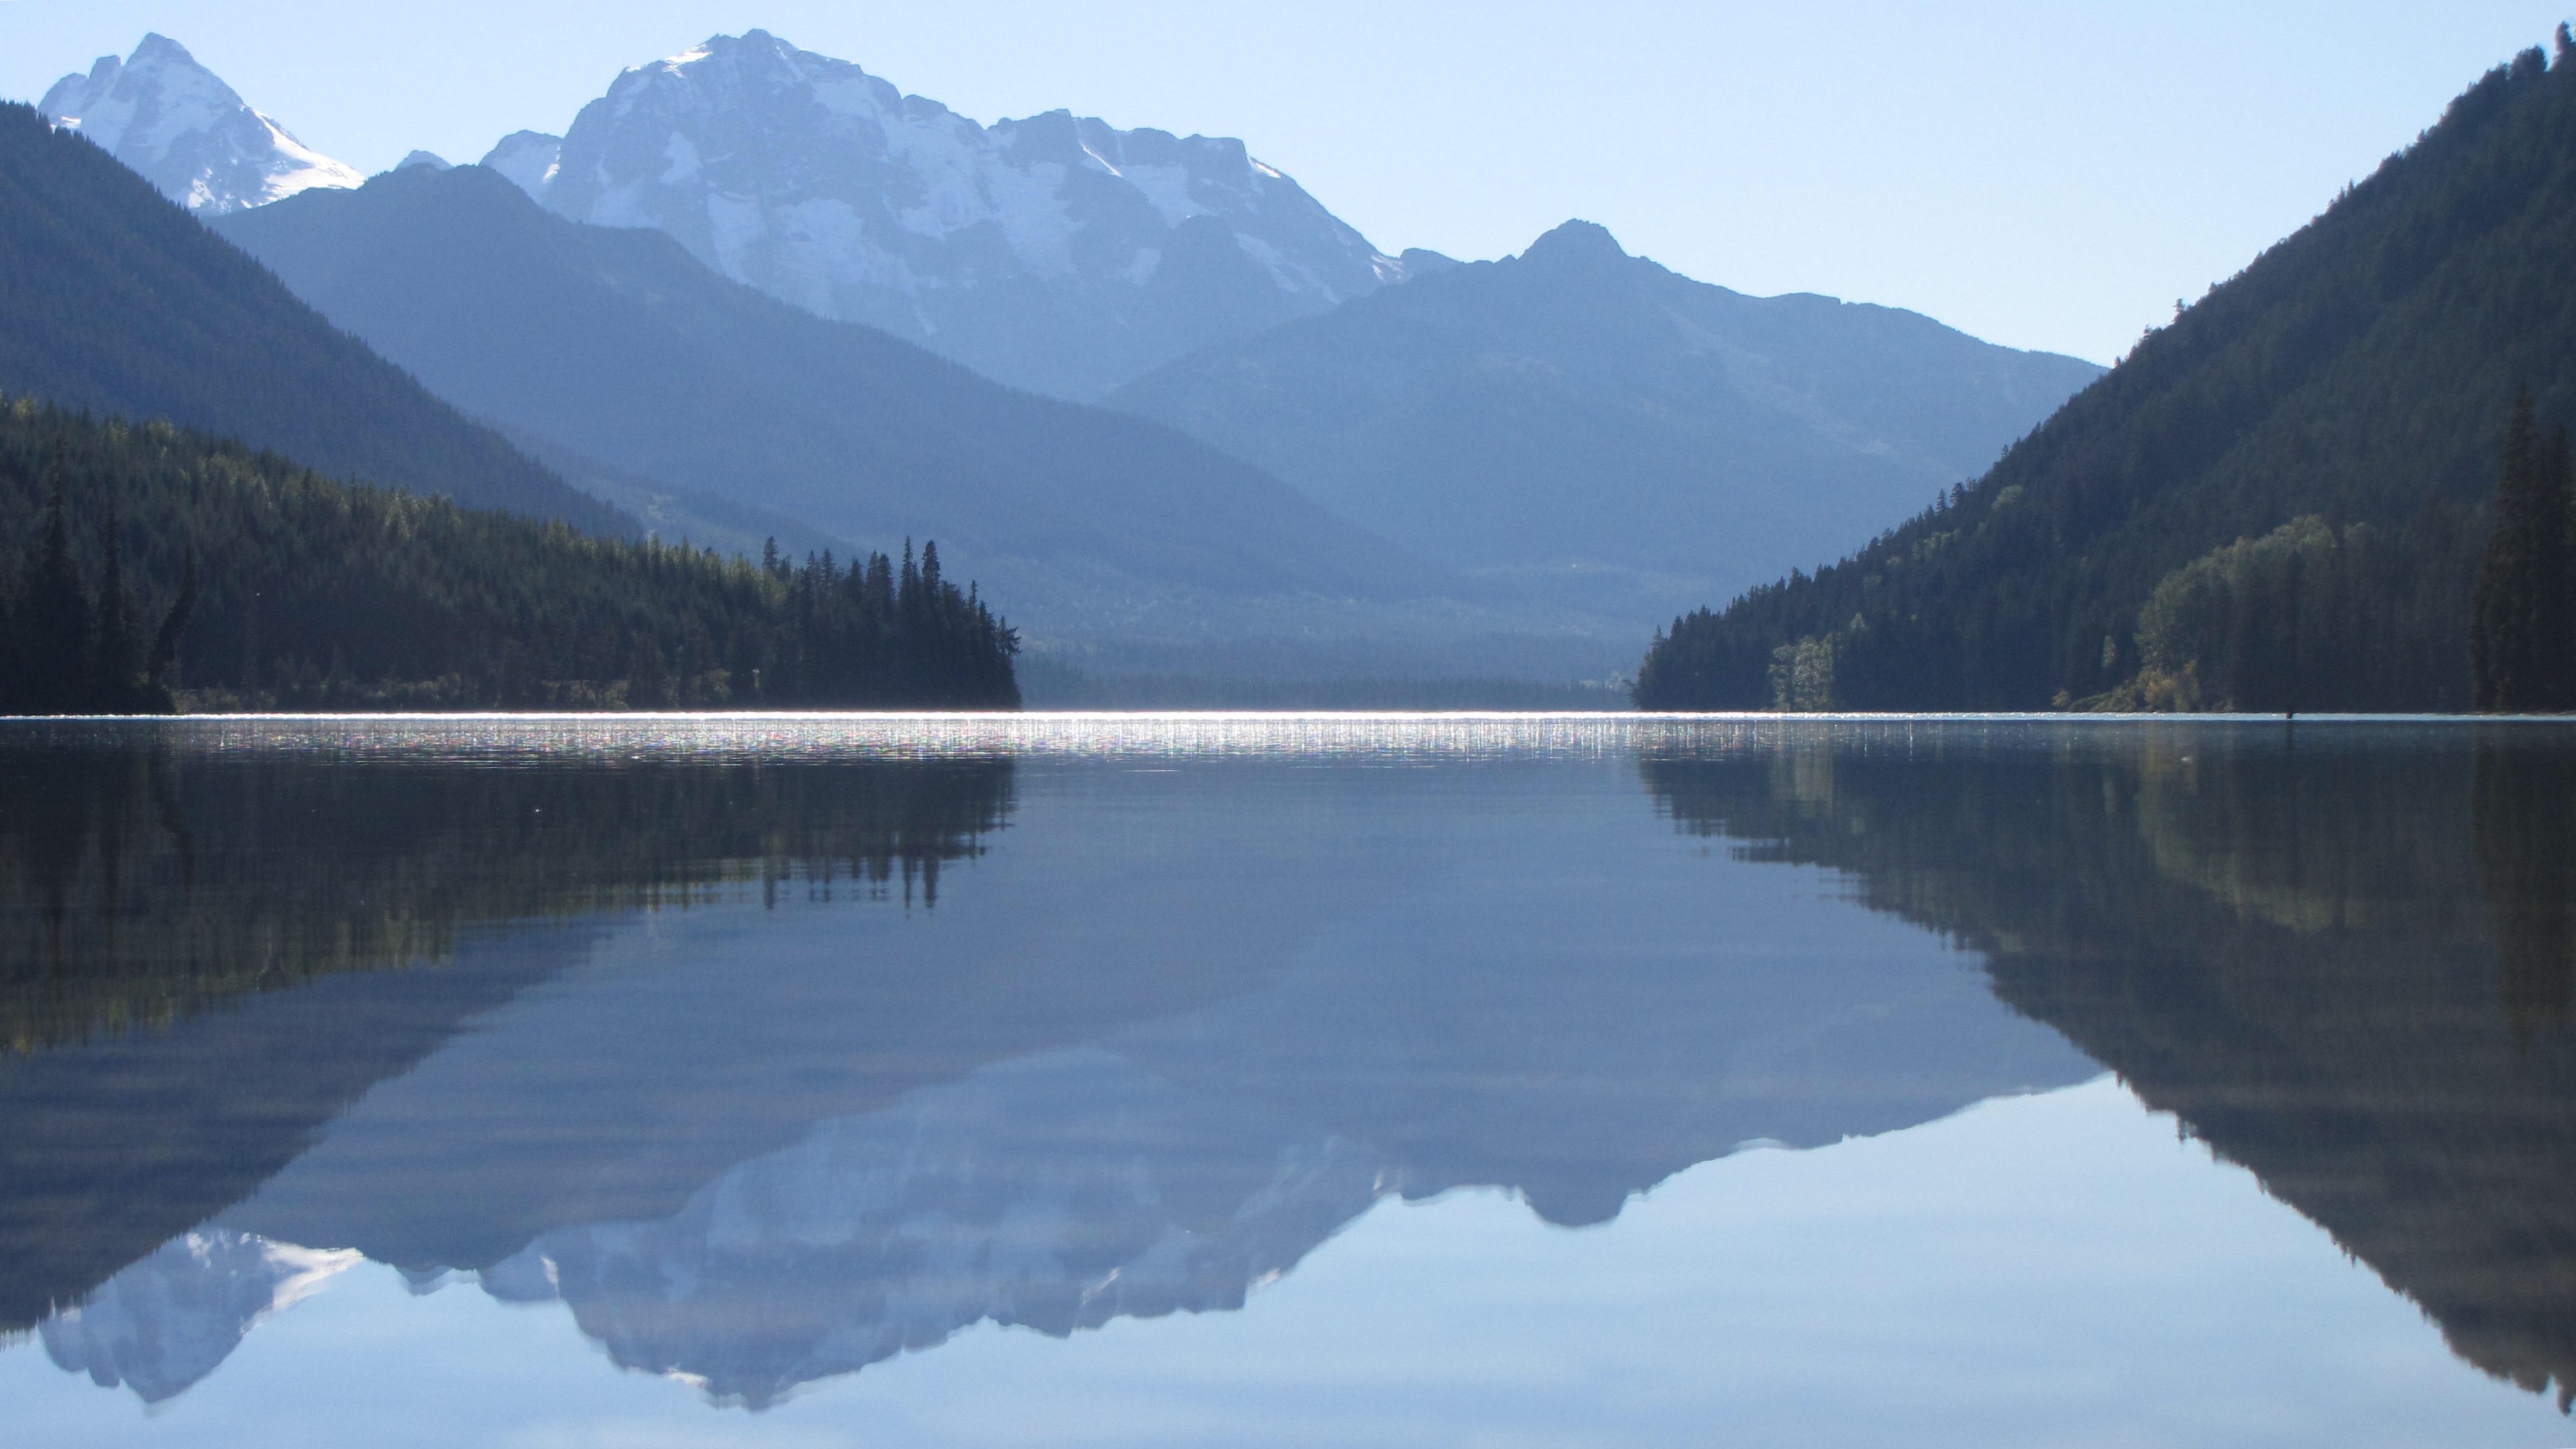
mountain, lake, river, mountain range, reflection, fjord, reservoir, body of water, loch, crater lake, tarn, atmospheric phenomenon, mountainous landforms